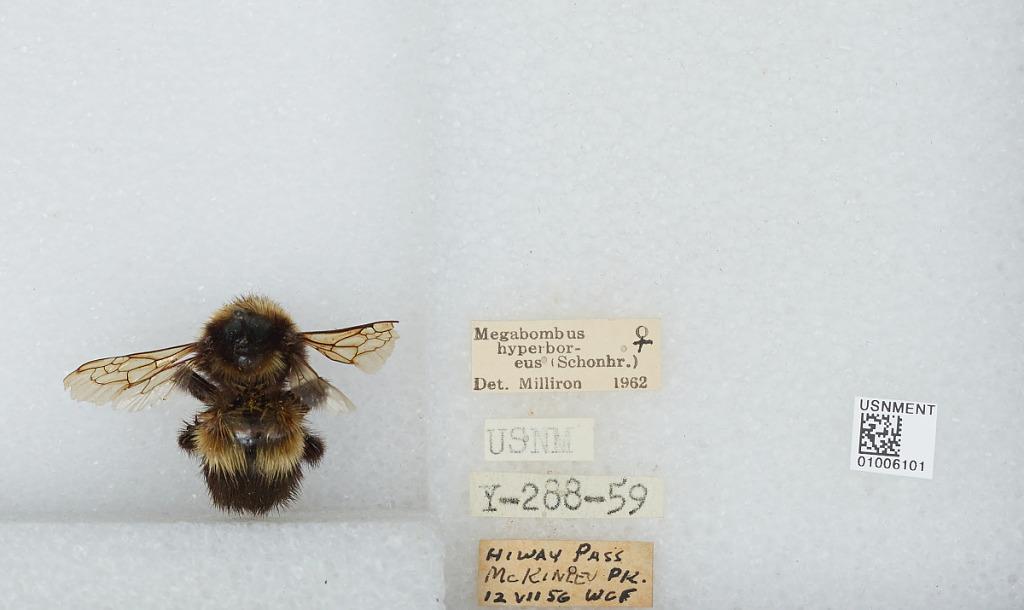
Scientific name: Bombus (Alpinobombus) hyperboreus Schönherr
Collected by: C. F.
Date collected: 1956-7-12
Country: United States
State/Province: Alaska
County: Denali
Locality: Highway Pass, McKinley Park
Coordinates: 63.4753, -150.154
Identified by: Milliron